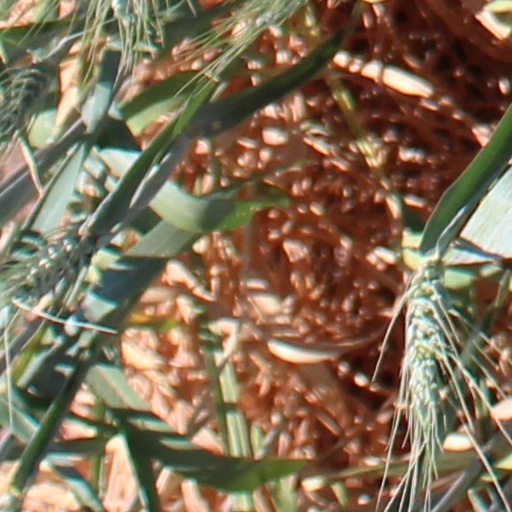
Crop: wheat